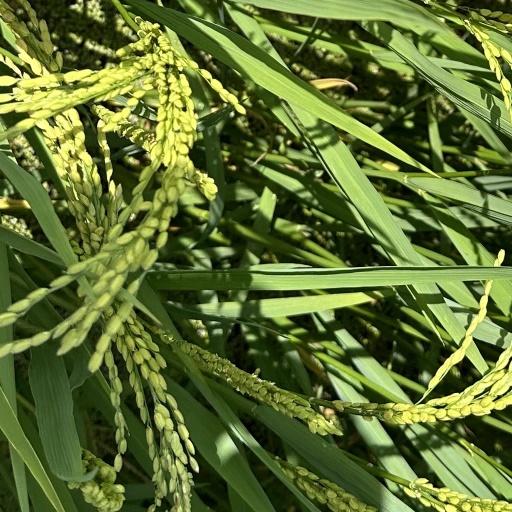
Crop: rice